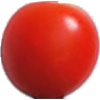
Label: Tomato Cherry Red 1